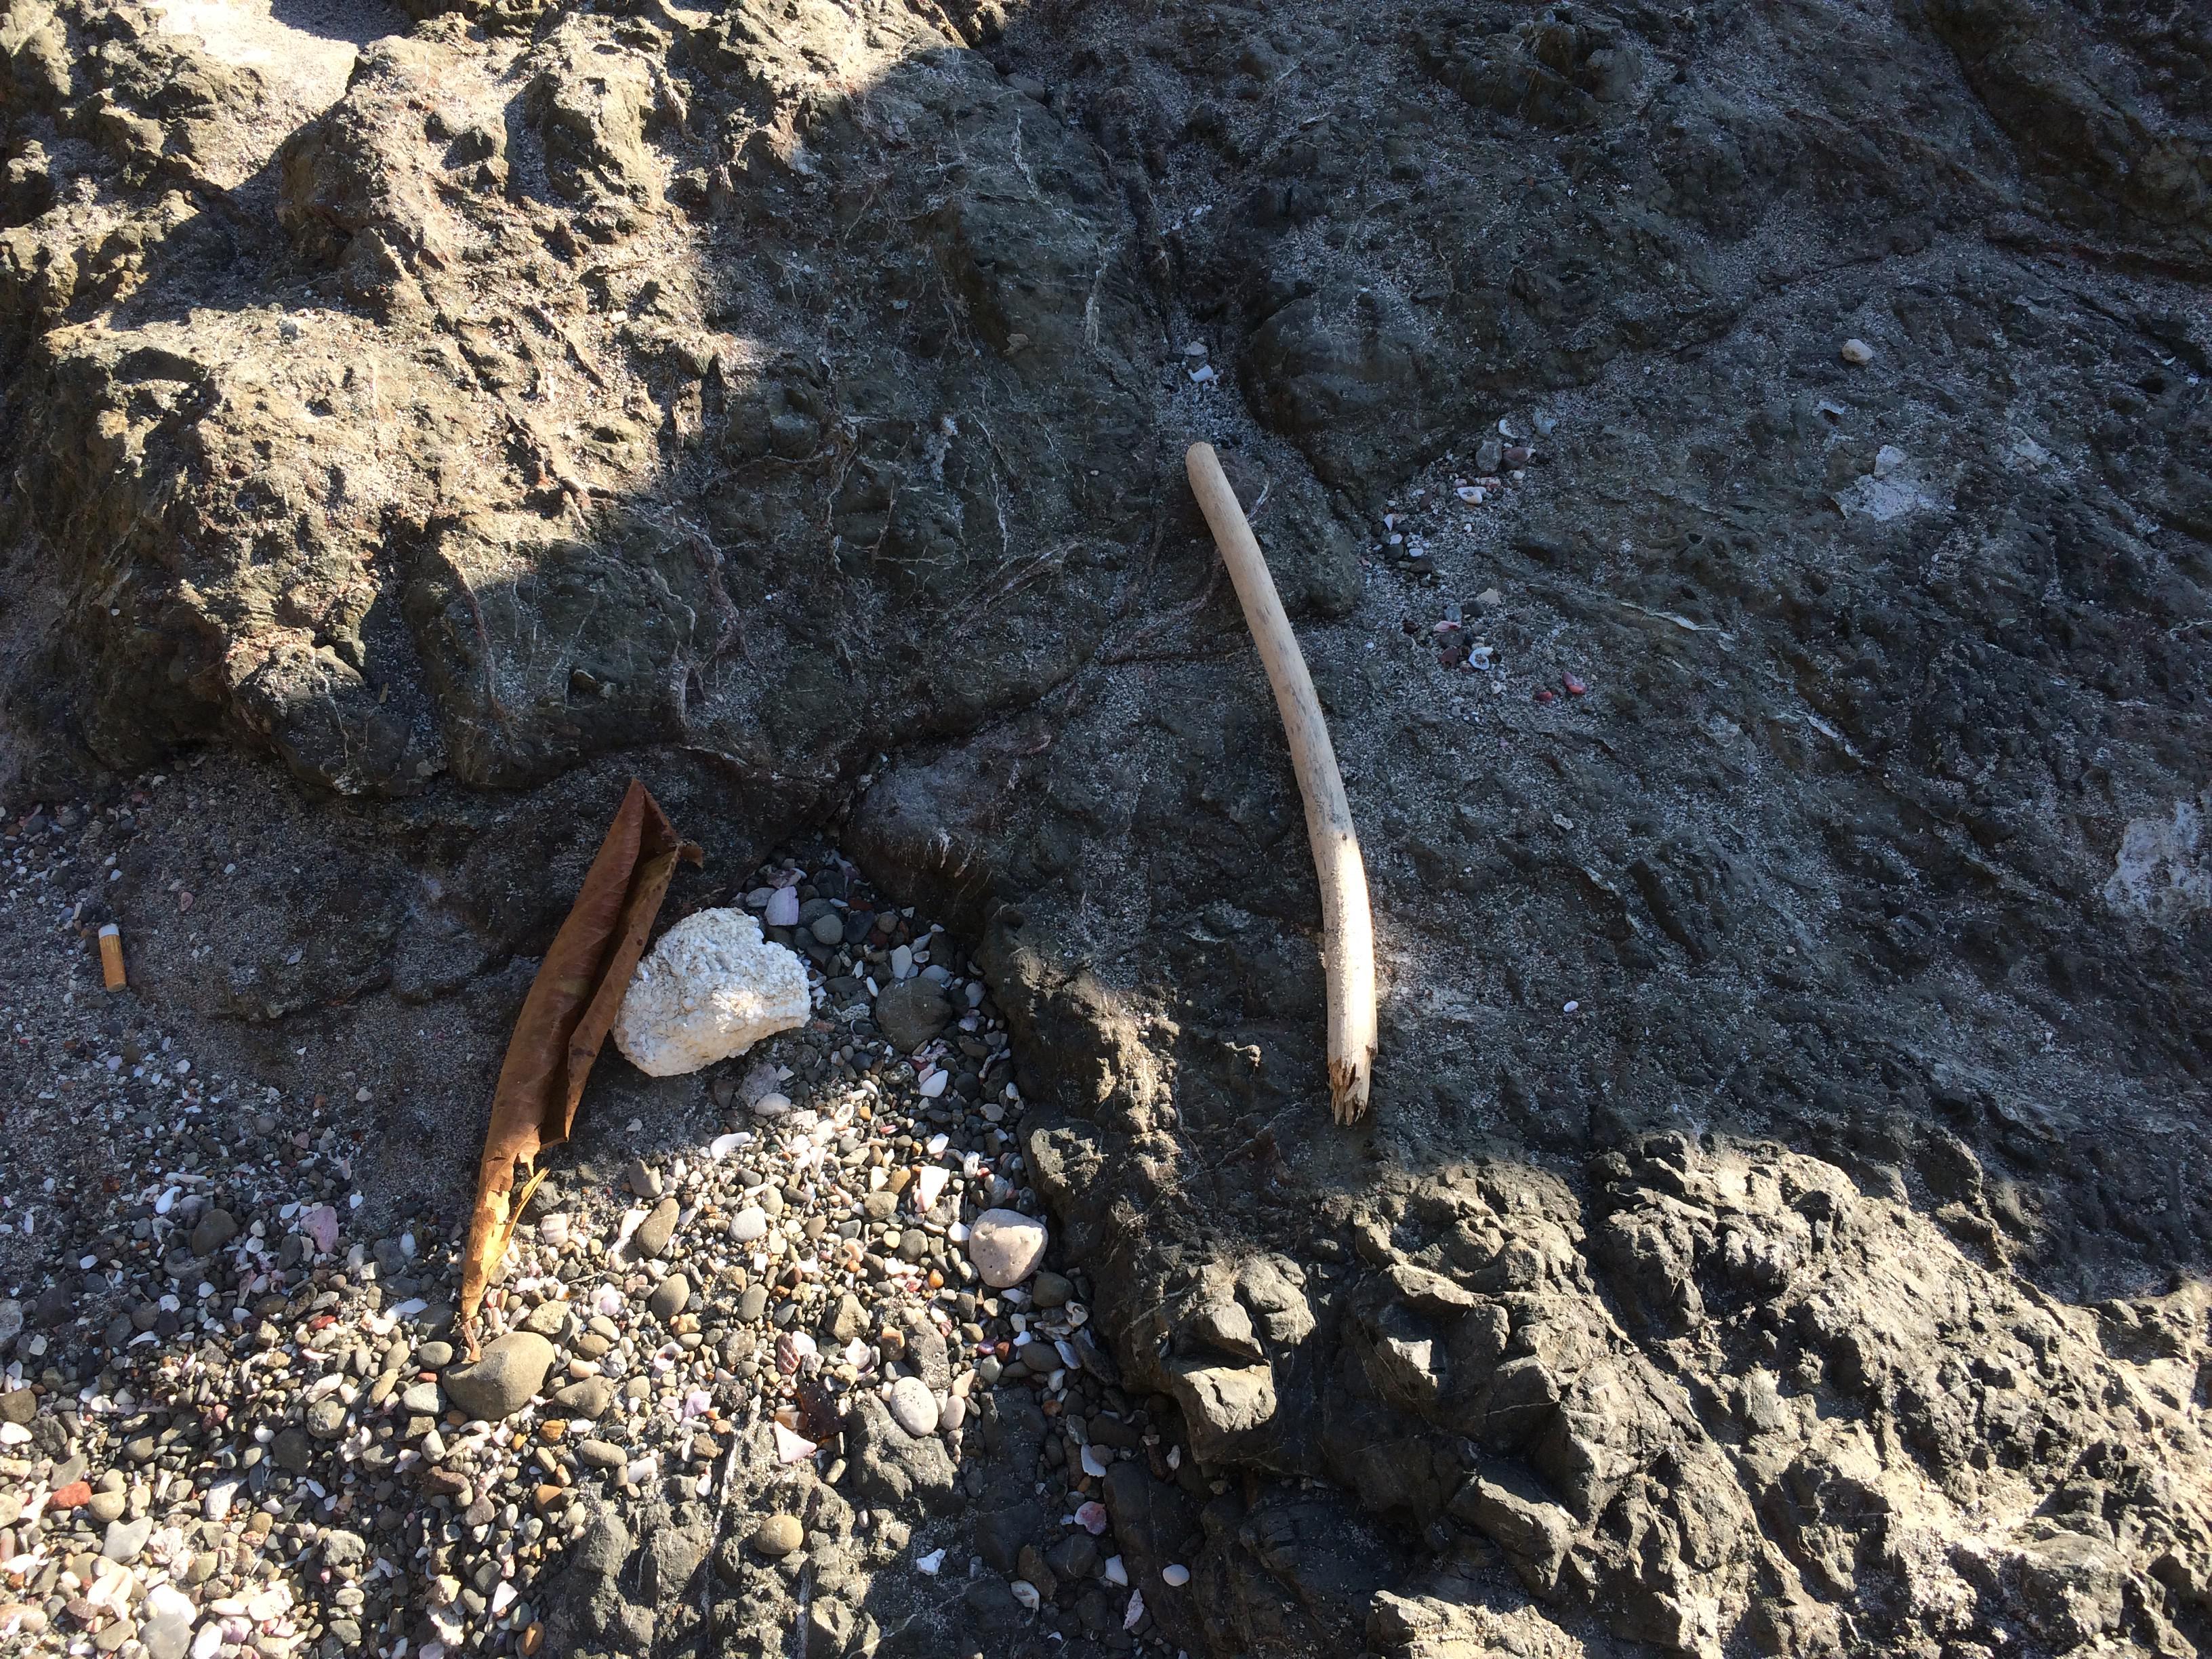
Object: Styrofoam piece (Styrofoam piece)

Object: Cigarette (Cigarette)